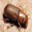
Label: beetle